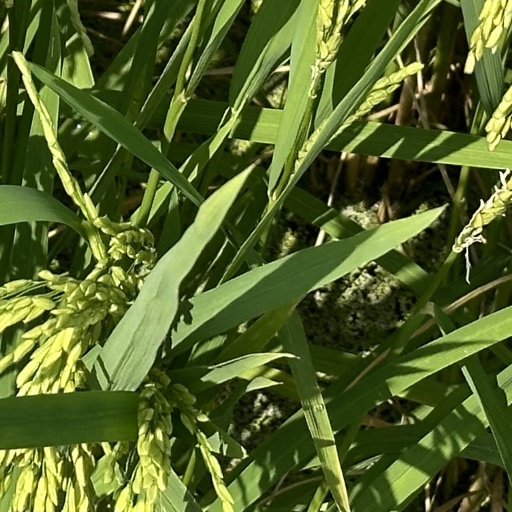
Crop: rice